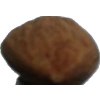
Label: Almonds 1